Karl von Enhuber

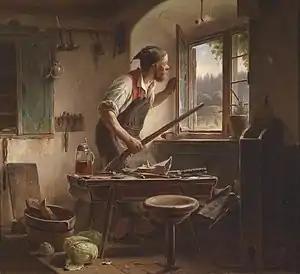
"The vigilant cobbler", 1861

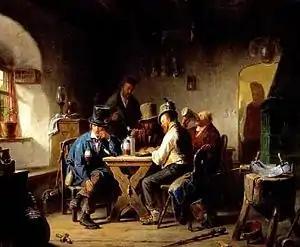
"Homesickness", 1863

Karl von Enhuber (1811–1867), a genre painter, was born at Hof, in Voigtland. He was the son of a civil officer who, when his son was eighteen months old, moved to Nördlingen. After studying at the Munich Academy he was at first an animal painter. He then worked at representations of the Thirty Years' War and only through the study of the works of Metsu and Terborch did he discover his true talent. He was admitted a member of the Munich Academy in 1858, and died at Munich in 1867. He excelled in characterizing middle-class home life, with its pleasures and troubles, and had a natural sense of humour, which was the foundation of his delicate delineation of character. To be mentioned amongst his works are: